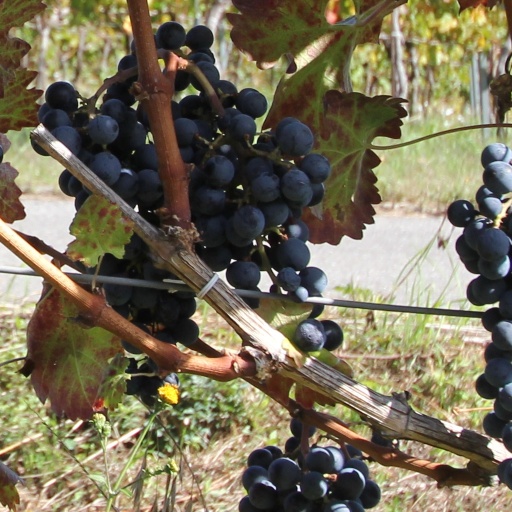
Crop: grape